Tetragrammaton

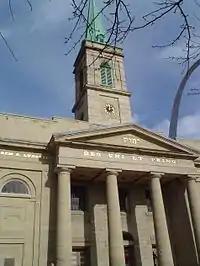
The Tetragrammaton on the Tympanum of the Roman Catholic Basilica of St. Louis, King of France in Missouri

In the Catholic Church, the first edition of the official Vatican "Nova Vulgata Bibliorum Sacrorum Editio, editio typica", published in 1979, used the traditional "Dominus" when rendering the Tetragrammaton in the overwhelming majority of places where it appears; however, it also used the form "Iahveh" for rendering the Tetragrammaton in three known places: